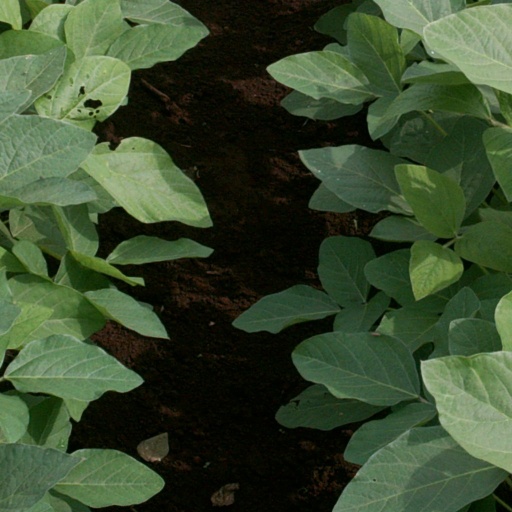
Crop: soybean